1985 Manchester Airport disaster

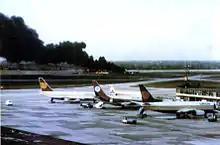
Flight 28M (background) as it turns from Runway 24 to Link D. Right rear escape slide is already deployed

The flight crew, Captain Peter Terrington (39), and First Officer Brian Love (52), were seasoned pilots with 8,441 and 12,277 flight hours (including 1,276 and 345 hours on the Boeing 737), respectively. At 07:13 BST (06:13 UTC), on runway 24 at Manchester International Airport during the takeoff phase, the pilots heard a loud thump coming from underneath the plane. Thinking a tyre had burst, the captain ordered an abandoned takeoff and then activated the thrust reversers. The first officer, who was in control of the aircraft at the time, applied "harsh" braking for about five seconds. The captain, concerned about a burst tyre, instructed the first officer to use less wheel braking, which was done. Fire warnings sounded in the flight deck nine seconds after the thump was heard (about 36 seconds before the aircraft stopped). Ten seconds later, the tower controller confirmed, "right, there's a lot of fire." Twenty-five seconds after the thud was heard (about 20 seconds before the aircraft stopped), the tower controller suggested evacuating passengers to the right side. The tower controller activated the airport's fire-alarm siren the moment he first saw smoke coming from the aircraft, but firefighters working for the airport's fire service had heard a "bang" and seen the smoke and fire for themselves, and had already initiated a response on their own.